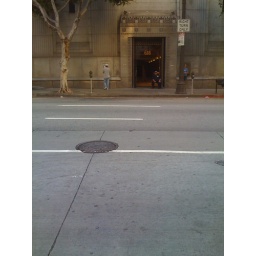
activity in the stock exchange building on spring street